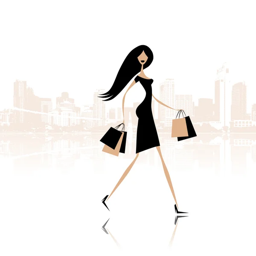
fashion girl with shopping bags on the city street